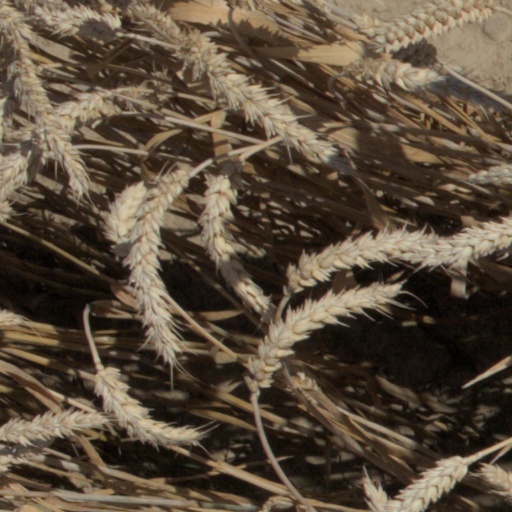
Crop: wheat